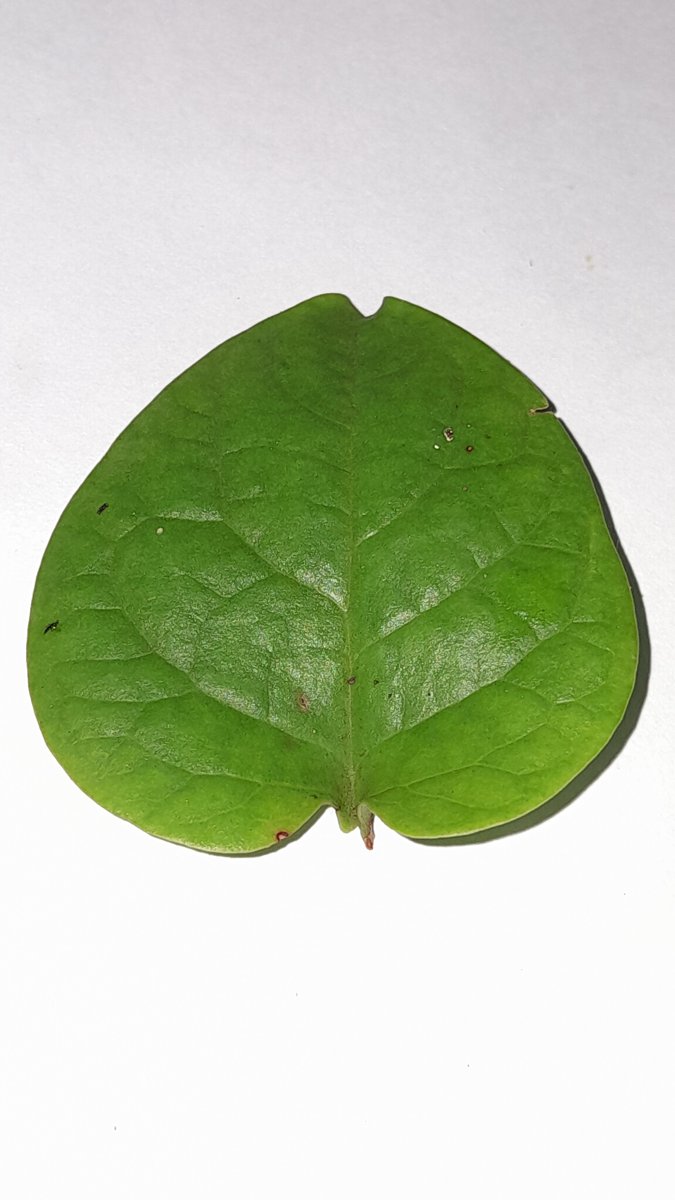
Label: Healthy-Leaf